HaMerotz LaMillion 7

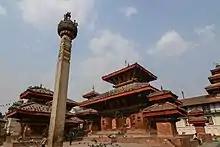
Kathmandu Durbar Square, a centuries-old square in the heart of Kathmandu, was the site of the eight Pit Stop.

In this season's final Roadblock, one team member was harnessed to a gorge swing before free-falling into the Batoka Gorge and swinging across the Zambezi before receiving their next clue after returning atop the ledge.